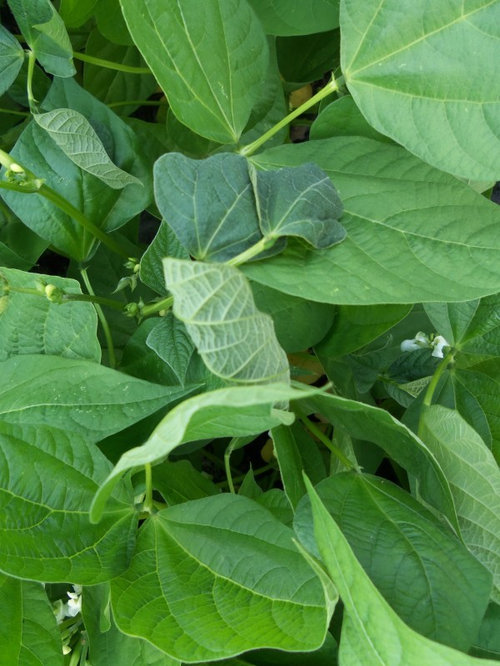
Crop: unknown
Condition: bean